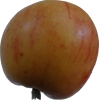
Label: apple